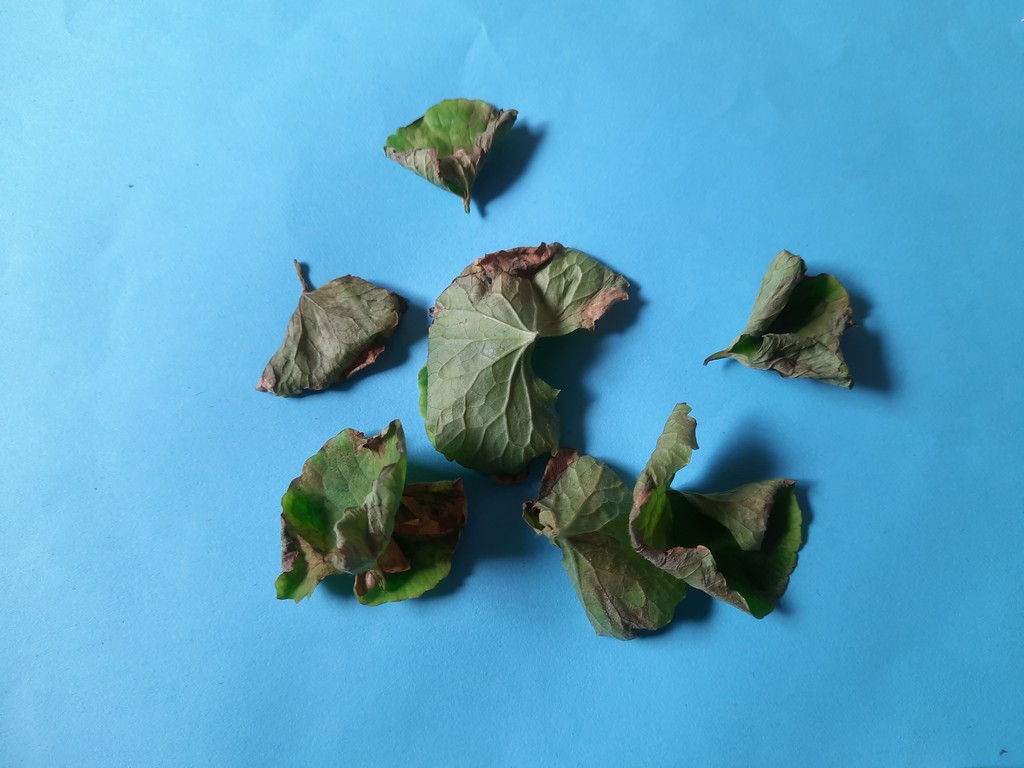
Label: Unhealthy